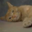
Label: cat